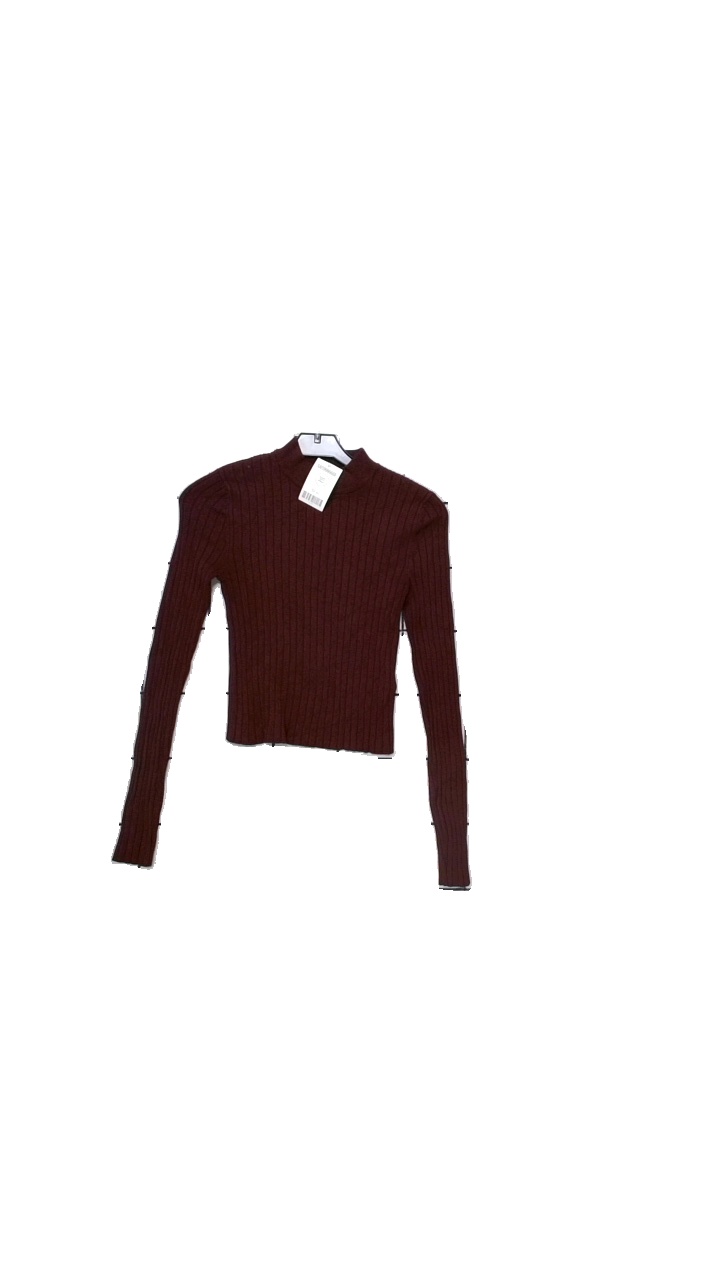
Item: Cardigan (Ladies)
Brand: Bikbok
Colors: Red
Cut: Regular
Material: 80%Viscose,20%Nylon
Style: Sports
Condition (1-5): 3
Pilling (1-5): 3
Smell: Minor
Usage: Reuse
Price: <50